George Atkinson (artist)

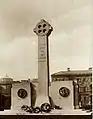
The former Griffith-Collins Cenotaph, Leinster Lawn, Dublin

Atkinson organised the 1921 exhibition of the Arts and Crafts Society of Ireland, at which he had exhibited works in previous years. He was one of the main organisers of an exhibition at the Galerie Barbazanges in association with the 1922 World Congress of the Irish Race in Paris.